Georgie Mee

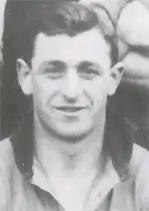

George Wilfred Mee (12 April 1900 – July 1978) was an English professional footballer. He played as a midfielder.